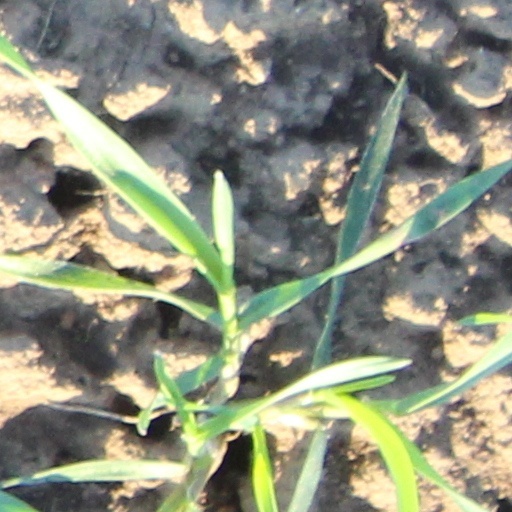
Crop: wheat